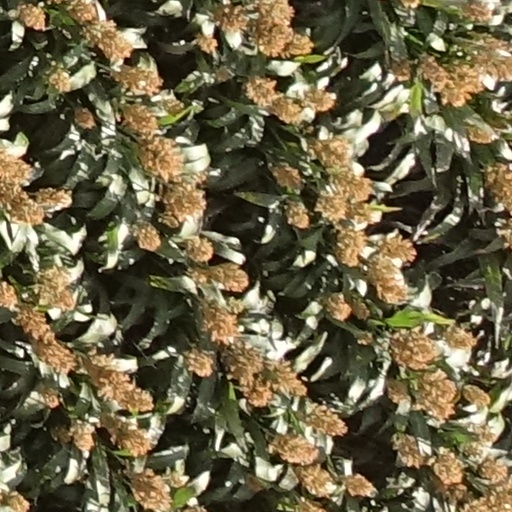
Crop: sorghum